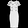
Label: Dress